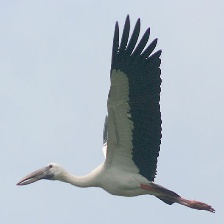
Species: ASIAN OPENBILL STORK
Scientific name: ANASTOMUS OSCITANS
ImageNet parent category: white_stork